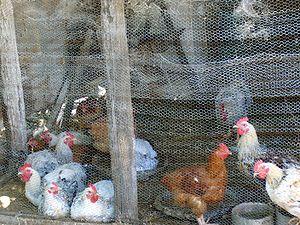
Un poulailler est un bâtiment d'élevage de volaille, en particulier de poules, de taille modeste. Le terme peut désigner également l'enclos d'élevage à ciel ouvert pour les gallinaces. Les volailles aiment vivre à l'extérieur mais le poulailler procure un abri contre la neige, les prédateurs et pour la nuit. Chaque poule doit pouvoir disposer d'au minimum 0,5 m² de bâtiment.
Le bien-être animal est une notion associée au point de vue selon lequel toute souffrance animale inutile devrait être évitée. La notion concerne l'amélioration de la condition animale dégradée par l'utilisation et l'exploitation des animaux par les êtres humains. Les activités visées sont notamment les systèmes d’élevage intensif, le gavage des oies et des canards, des méthodes d'élevage et d'abattage des animaux à fourrure, de l'expérimentation animale en laboratoire, de la maltraitance des animaux domestiques et familiers, de certains spectacles comme le combat de chiens, de coqs, les cirques et la tauromachie, de la garde en captivité d’animaux sauvages dans les zoos, les parcs aquatiques ou les fermes d’ours en Asie. La souffrance chez les animaux sauvages en liberté est également remise en cause à travers des techniques de capture comme les pièges à mâchoire, des méthodes de chasse comme la chasse à courre ou aux mammifères marins, ou certains types de pêche comme le shark finning.